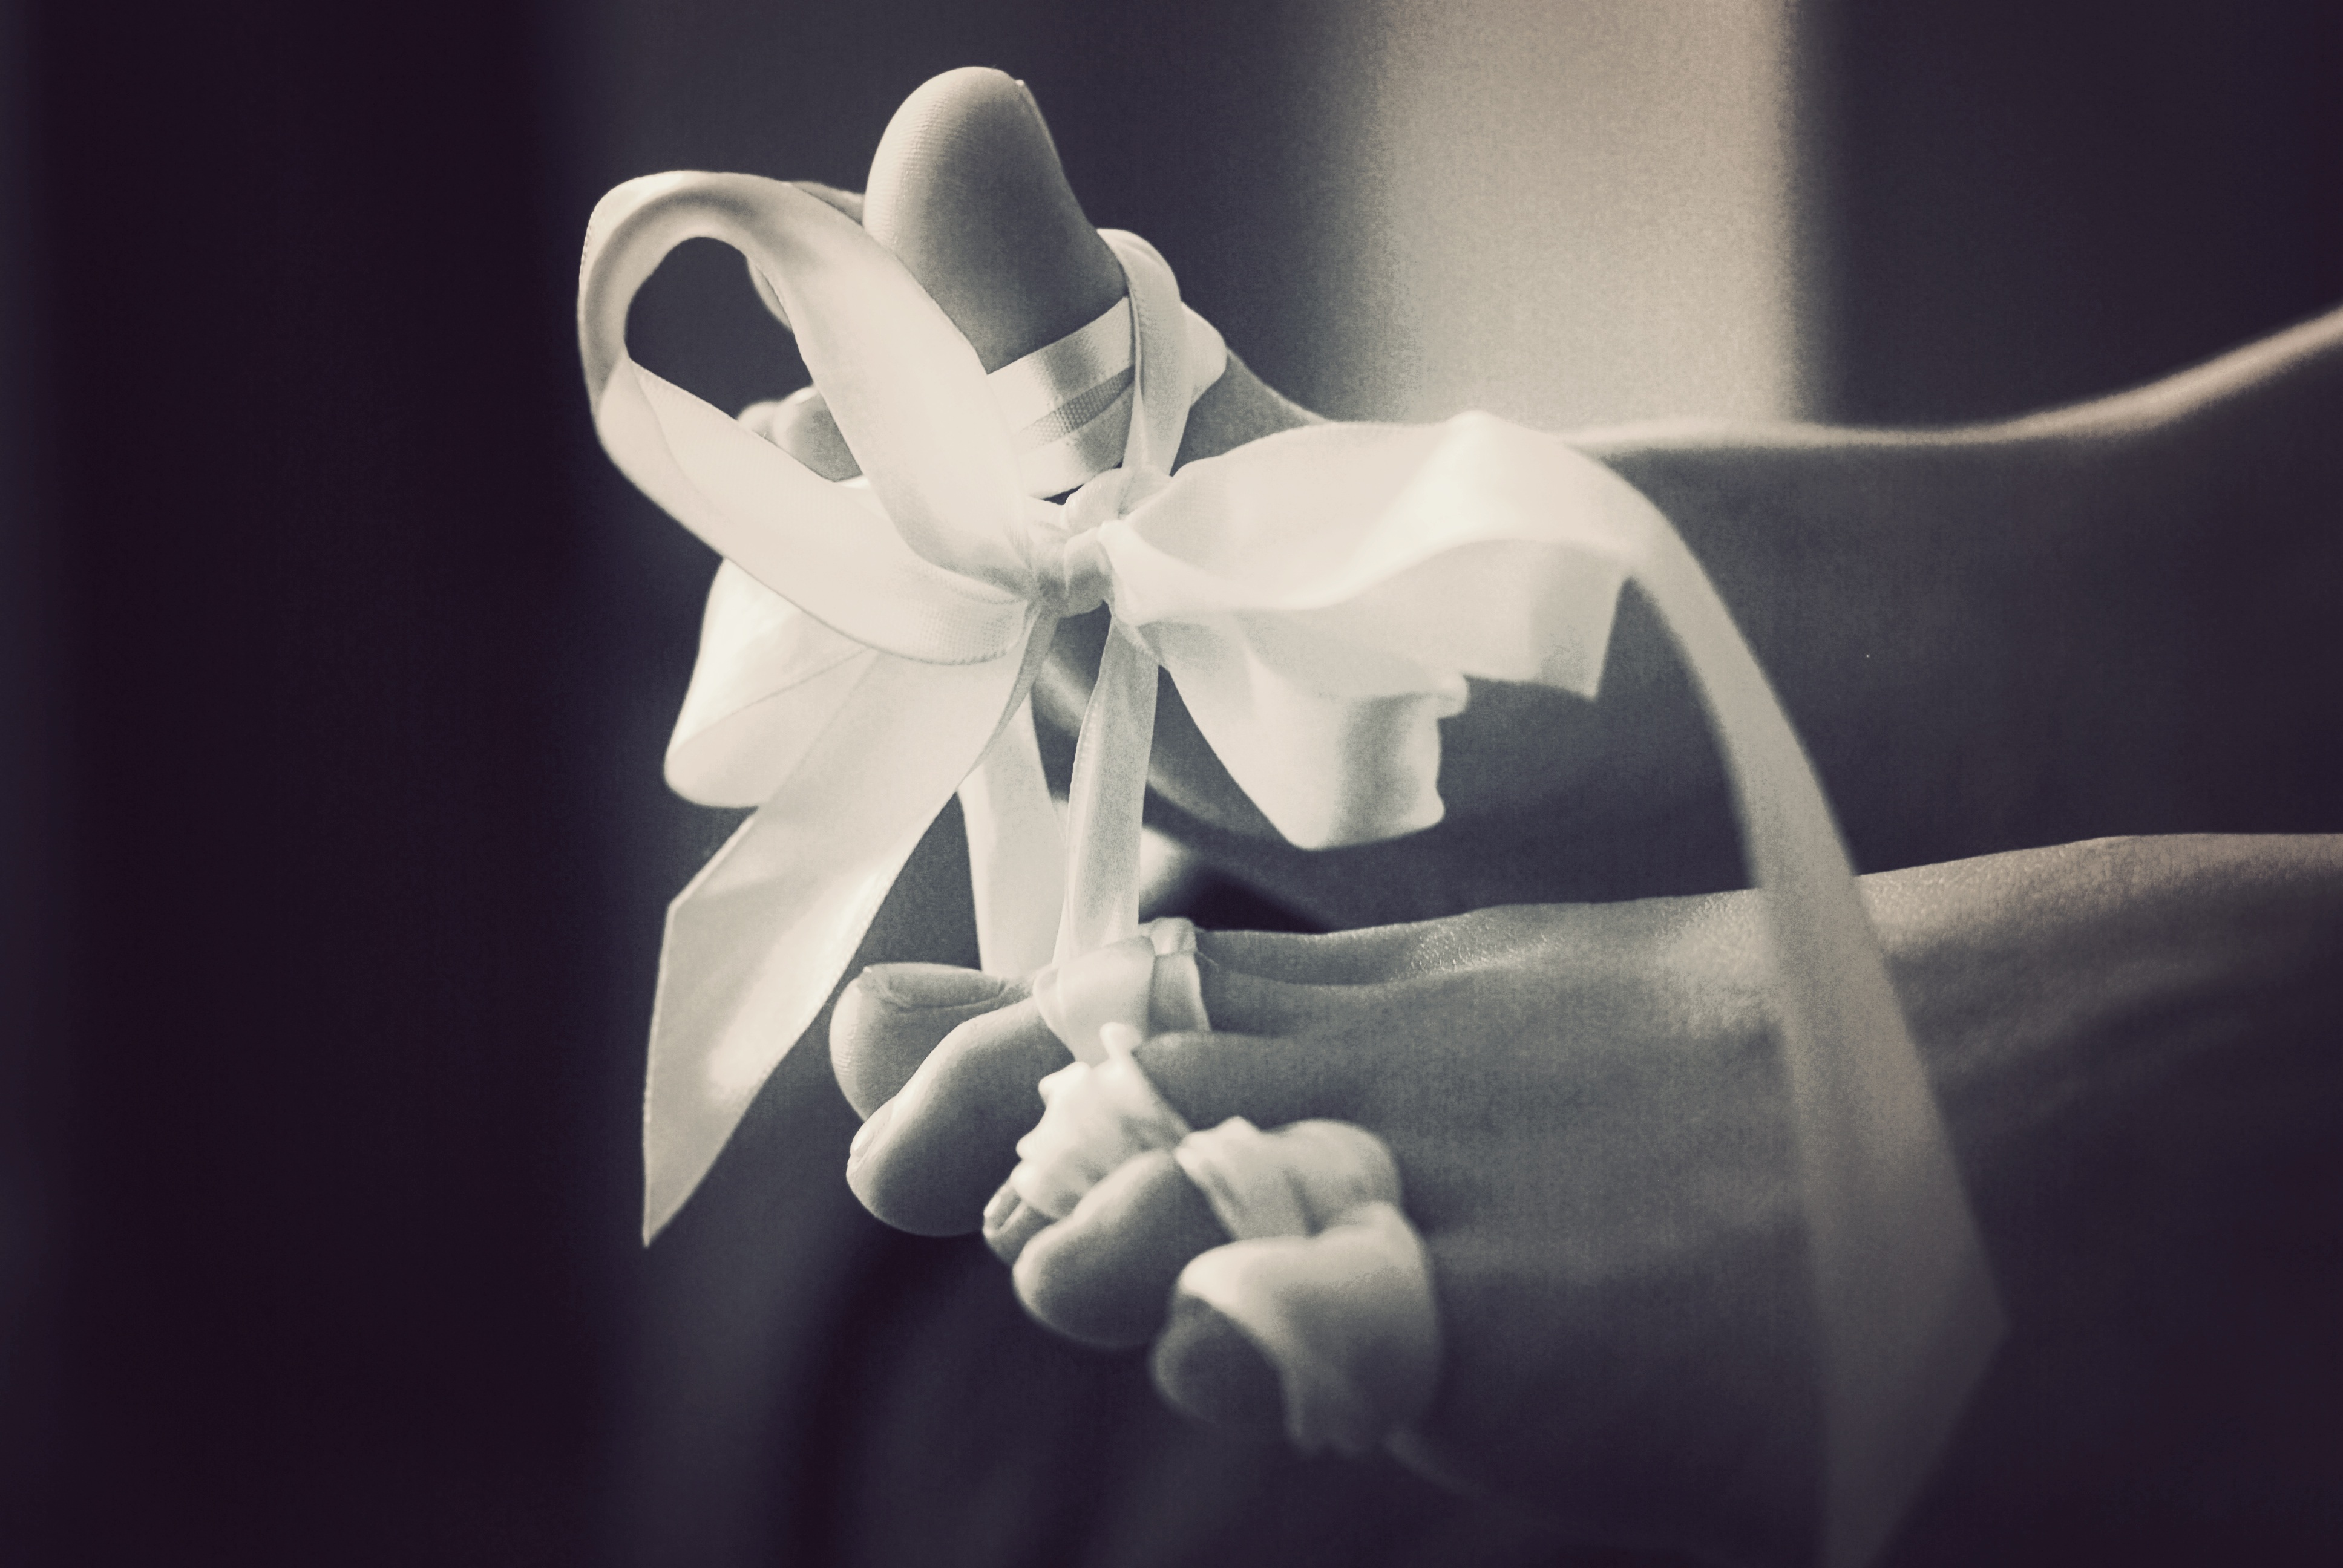
hand, light, black and white, white, photography, flower, petal, feet, gift, finger, darkness, black, ribbon, close up, organ, fetish, erotic, macro photography